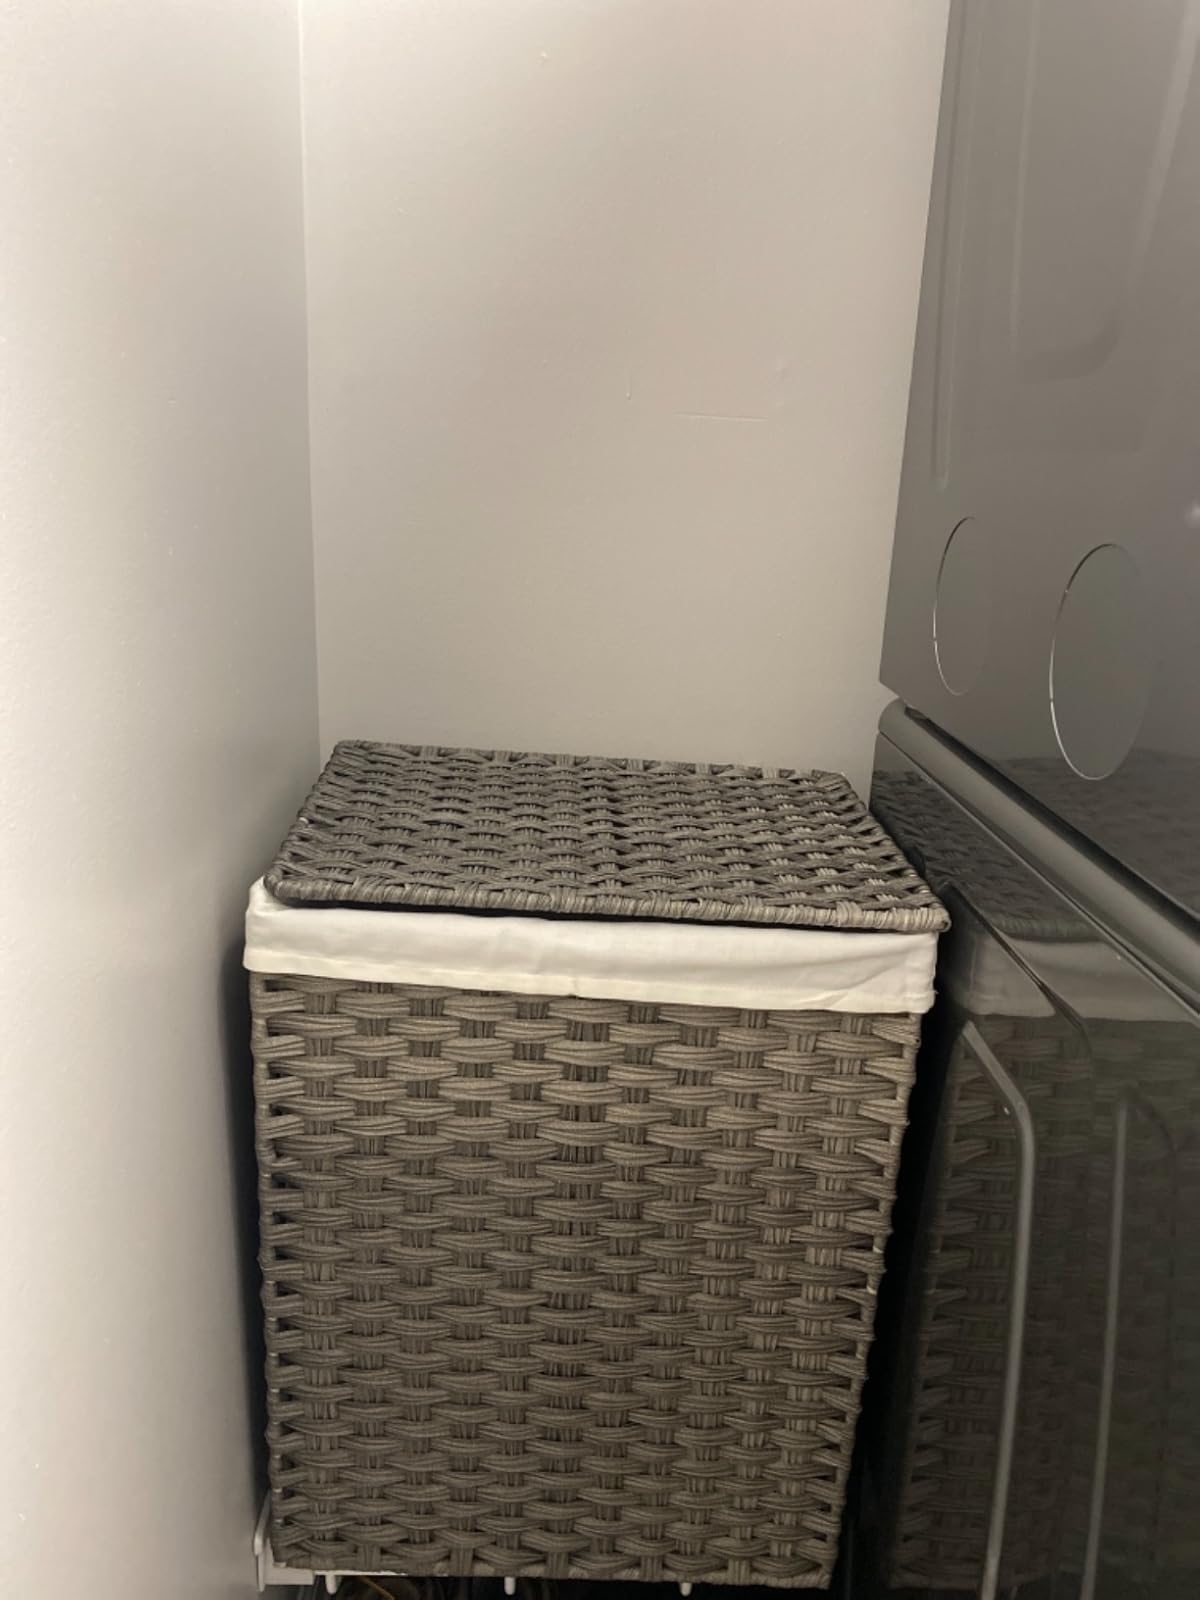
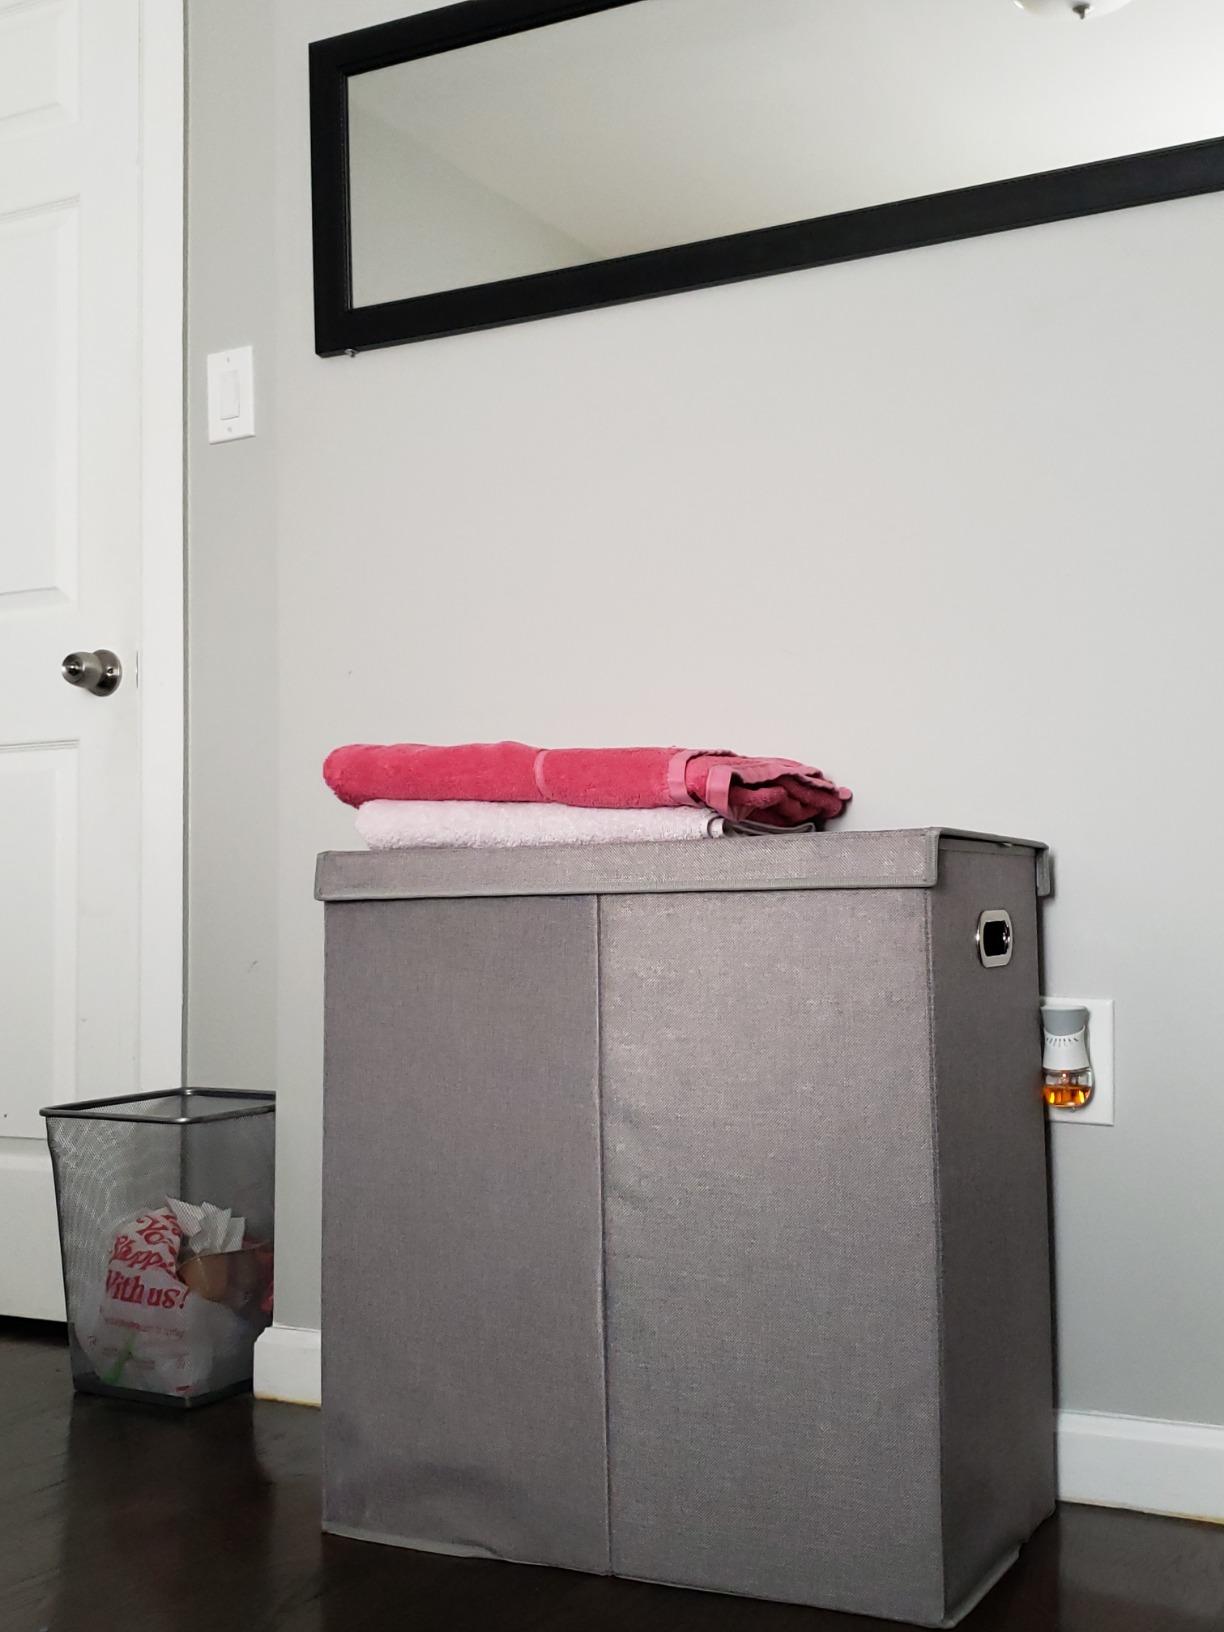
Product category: items_hamper
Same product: no